My Turn to Make the Tea

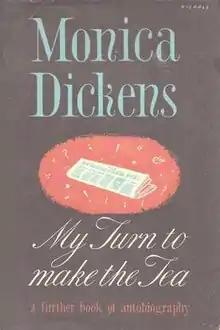
Cover of the first edition (1951)

My Turn to Make the Tea is the third semi-autobiographical book by the British author Monica Dickens. First published in 1951 by Michael Joseph, the book relates Dickens' time working as a junior reporter on the "Downingham Post" in the fictional town of Downingham.